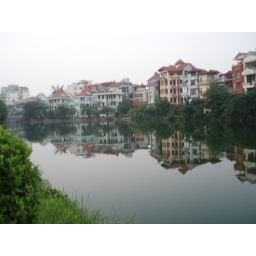
Nghi Tam - houses reflected in water